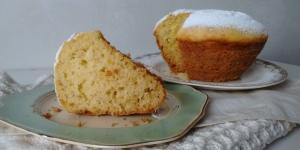
torta con manteca